Nursultan Nazarbayev

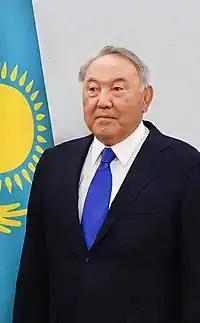
Nazarbayev in 2021

During Nazarbayev's presidency the main principle of Kazakhstan's international relations was multi-vector foreign policy, which was based on initiatives to establish friendly relations with foreign partners. His government's policies were considered moderate by maintaining a balance between the world powers of United States and Russia.